Beaumont-Hamel

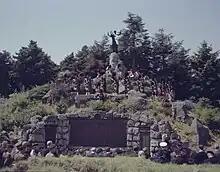
Beaumont Hamel Dedication Ceremony to Newfoundland Regiment

Beaumont-Hamel is a commune in the Somme department in Hauts-de-France in northern France.